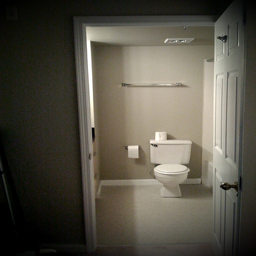
A bathroom door is open in a house.
a small little bathroom with a white toilet
The towel bar is above the toilet in the bathroom.
A door leading to a bathroom with white fixtures
A toilet and a small bathroom visible from the door.